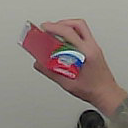
Product: colgate_toothpaste